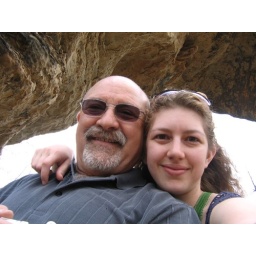
under the natural sky bridge